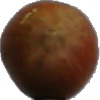
Label: nut_forest